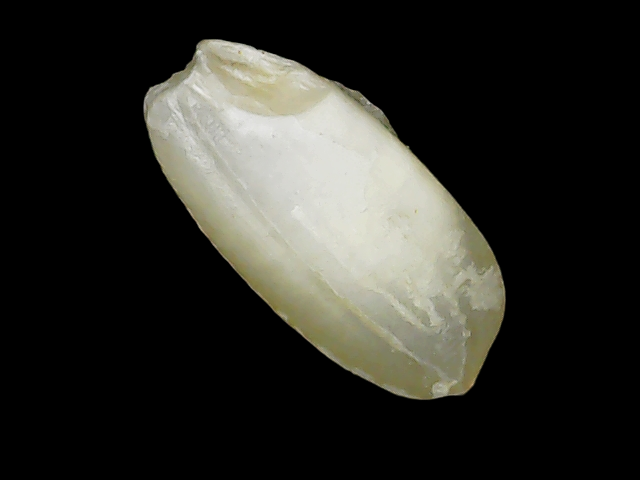
Rice variety: Binadhan10